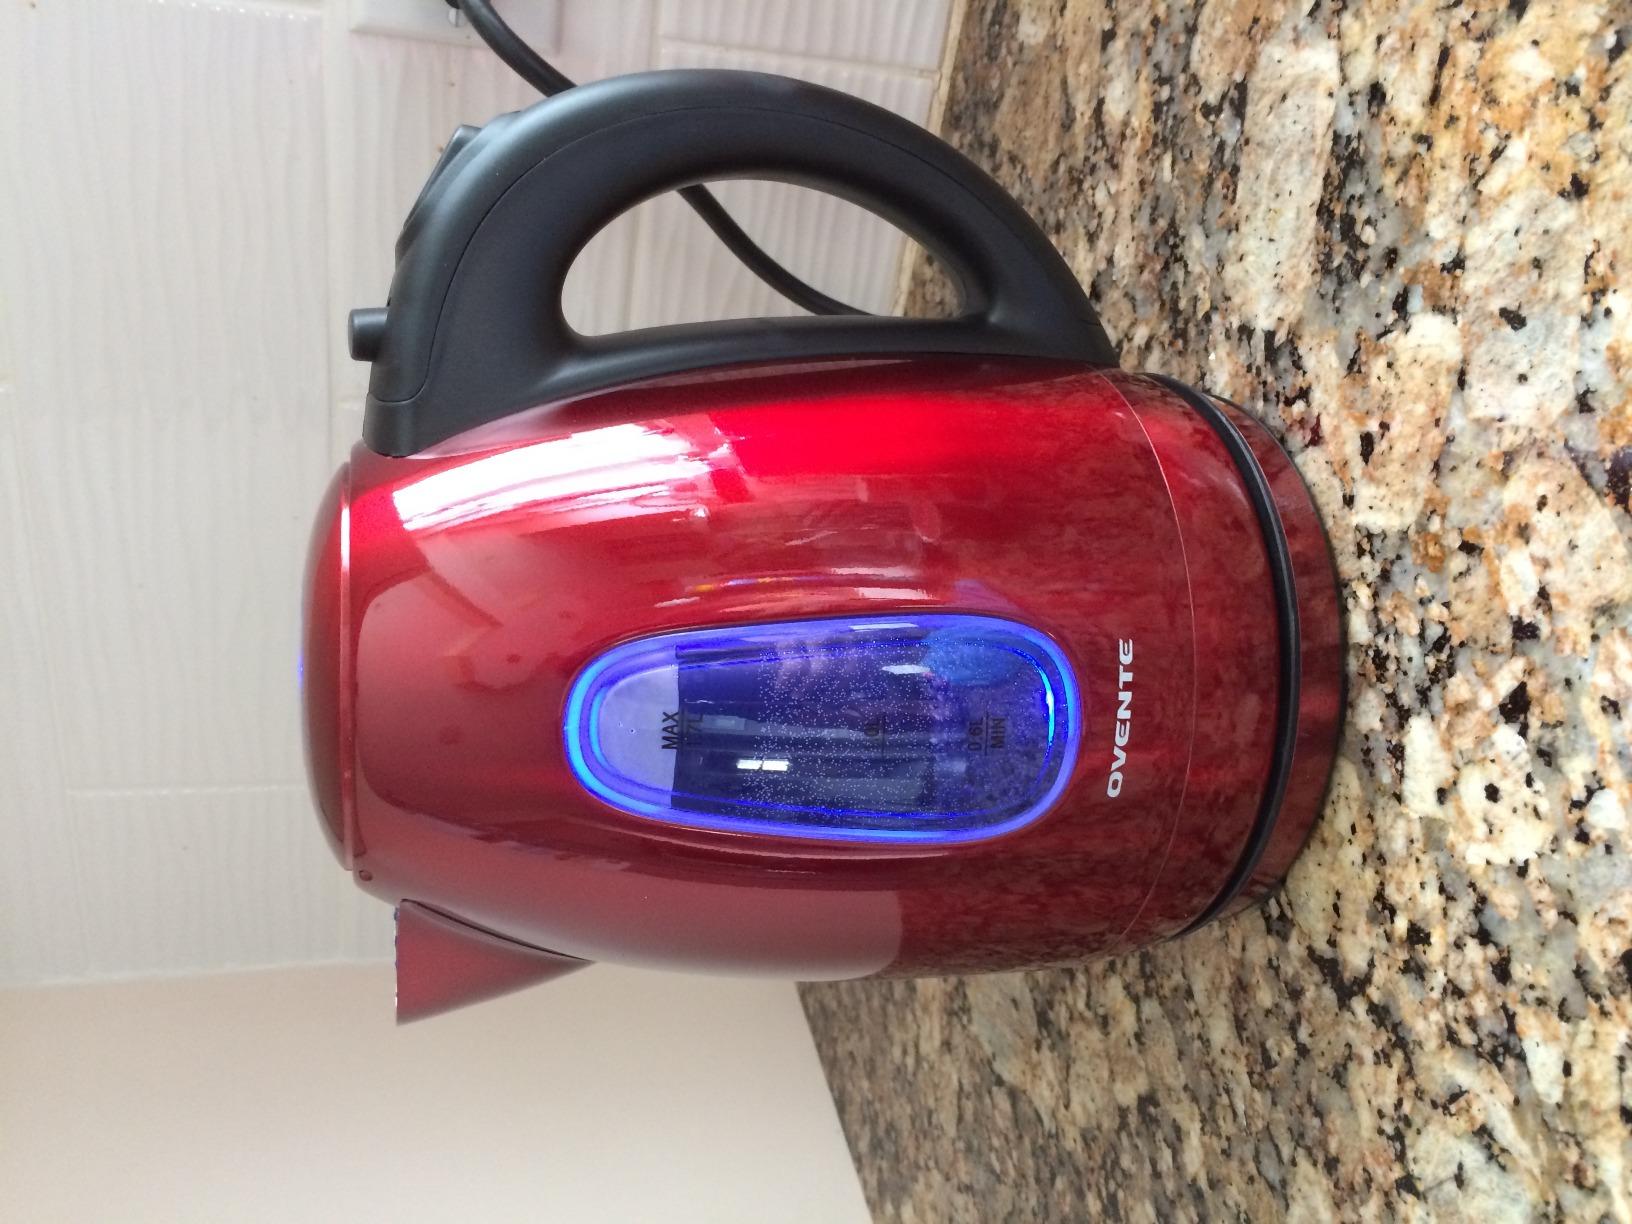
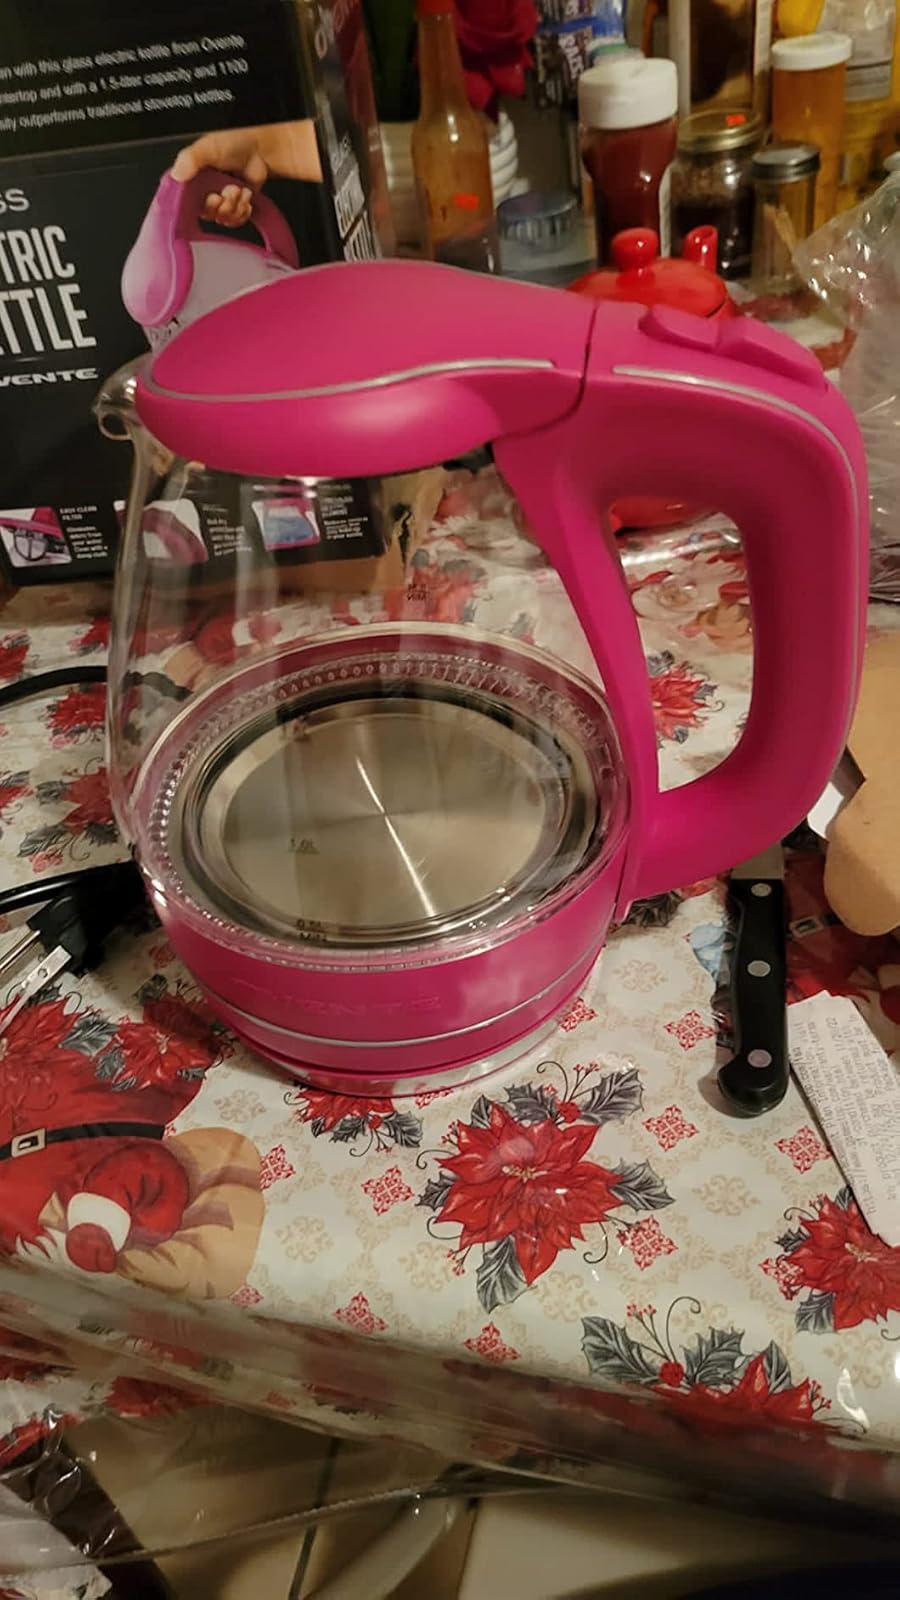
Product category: items_kettle
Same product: no